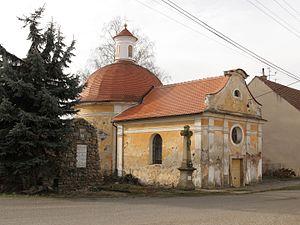
Kupařovice est une commune du district de Brno-Campagne, dans la région de Moravie-du-Sud, en République tchèque. Sa population s'élevait à 278 habitants en 2017.